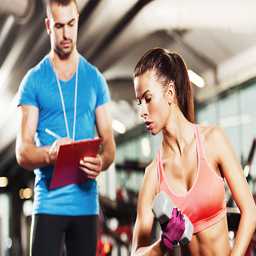
woman in a gym with personal trainer